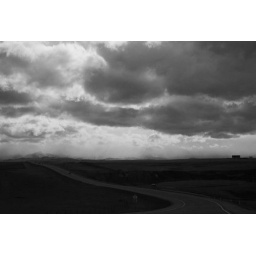
highway in black and white